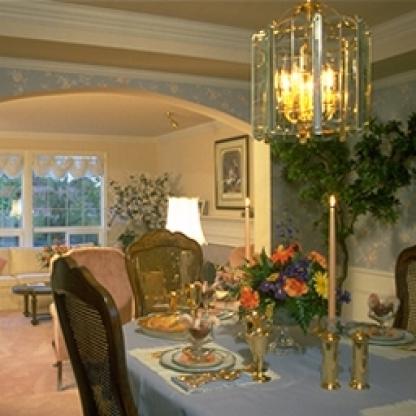
Scene: Indoor